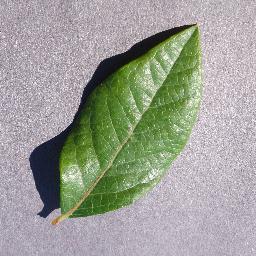
Label: Blueberry___healthy